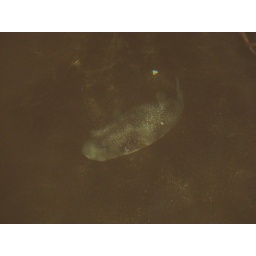
Shot from our dinner table. Giant fish swimming around in the man-made stream flowing under the restaurant.